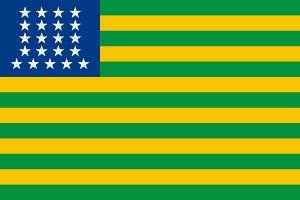
La República Velha, également parfois appelée Première République, est le nom communément donné à la république des États-Unis du Brésil durant la période allant de 1889 à 1930.
Le drapeau du Brésil est le drapeau national et le pavillon national de la République fédérative du Brésil. Il a été institué le 19 novembre 1889, à l'occasion de la proclamation de la république en 1889. Un précédent drapeau national vert et or, qui ne comportait pas le globe étoilé, avait été créé par le peintre français Jean-Baptiste Debret à l'occasion de la déclaration d'indépendance du Brésil pour l'empereur Pierre Iᵉʳ du Brésil, le 7 septembre 1822.